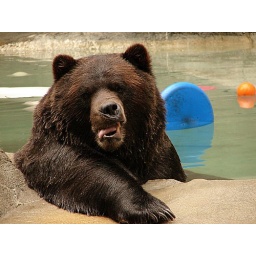
A brown bear in brookfield zoo